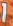
Number: 1